W. H. H. Tison

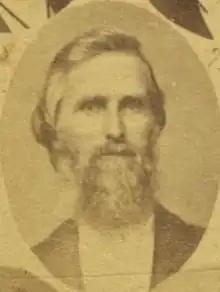
Official portrait, 1878

William Henry Haywood Tison (November 6, 1822December 4, 1882) was an American politician who served as the 39th speaker of the Mississippi House of Representatives from January 1882 until his assassination 11 months into his speakership.